Tūtānekai

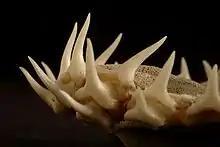
Teeth of a mako shark.

There was a "puhi" (sacred virgin) at Owhata, called Hinemoa, who was the daughter of Umukaria (and thus a grand-niece of Whakauekaipapa). Many men sought to marry her, including Tūtānekai's older brothers, but the people of Owhata refused them all. Hinemoa saw Tūtānekai displaying his skill with the taiaha (spear) and the mere (club) at various hui (meetings) and the pair eventually fell in love, although they had never been able to speak with one another.